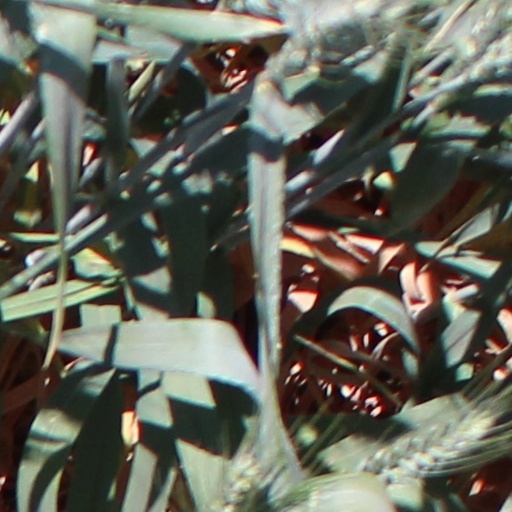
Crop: wheat